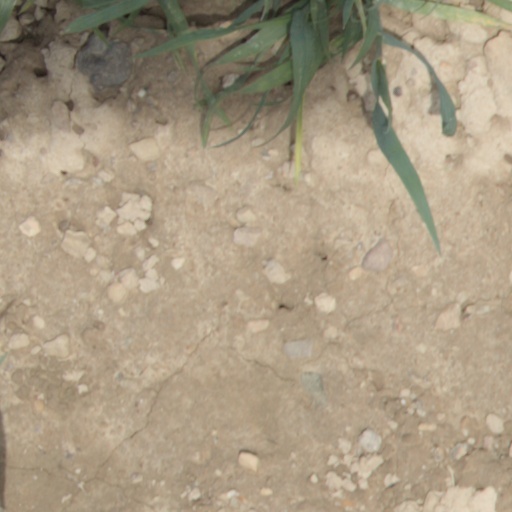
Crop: wheat